Danilo Soares

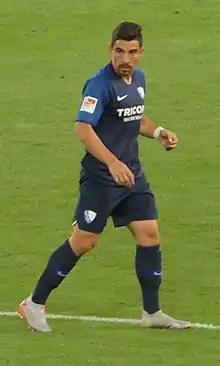
Danilo Soares playing for VfL Bochum in 2019

Danilo Teodoro Soares (born 29 October 1991) is a Brazilian professional footballer who plays as a left back for German club 1. FC Nürnberg.